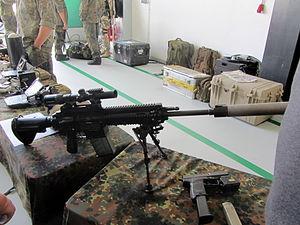
Le HK417 est un fusil d'assaut de la firme Heckler & Koch, basé sur le modèle HK 416 mais chambré en 7,62 x 51 mm OTAN.